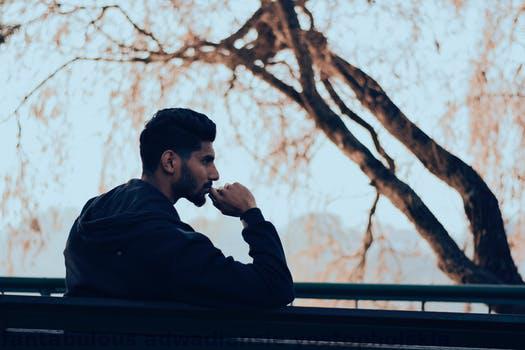
Label: Watermark